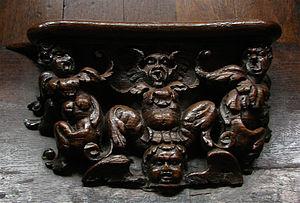
La cathédrale Sainte-Marie d'Auch. Le choeur. Stalles de chêne sculpté (entre 1510 et 1552): une miséricorde.
La miséricorde est une petite console fixée à la partie inférieure du siège rabattable d'une stalle. Elle permet au clerc ou au moine qui participe à l'office divin de prendre appui sur elle lorsqu'il se tient debout et que son siège est relevé. Les stalles sont normalement situées dans le chœur de certaines églises.
La miséricorde, également appelée patience ou crédence, est une petite console fixée à la partie inférieure du siège pliant d'une stalle de chœur. Elle permet au clerc ou au moine qui participe à l'office divin de prendre appui sur elle lorsqu'il se tient debout et que son siège est relevé.
La cathédrale Sainte-Marie d'Auch est une cathédrale catholique romaine située à Auch dans le Gers. Elle est dédiée à la sainte Vierge. Vaste édifice à trois nefs, de 102 mètres de long sur 35 m de large, elle est le siège de l'archidiocèse d'Auch.